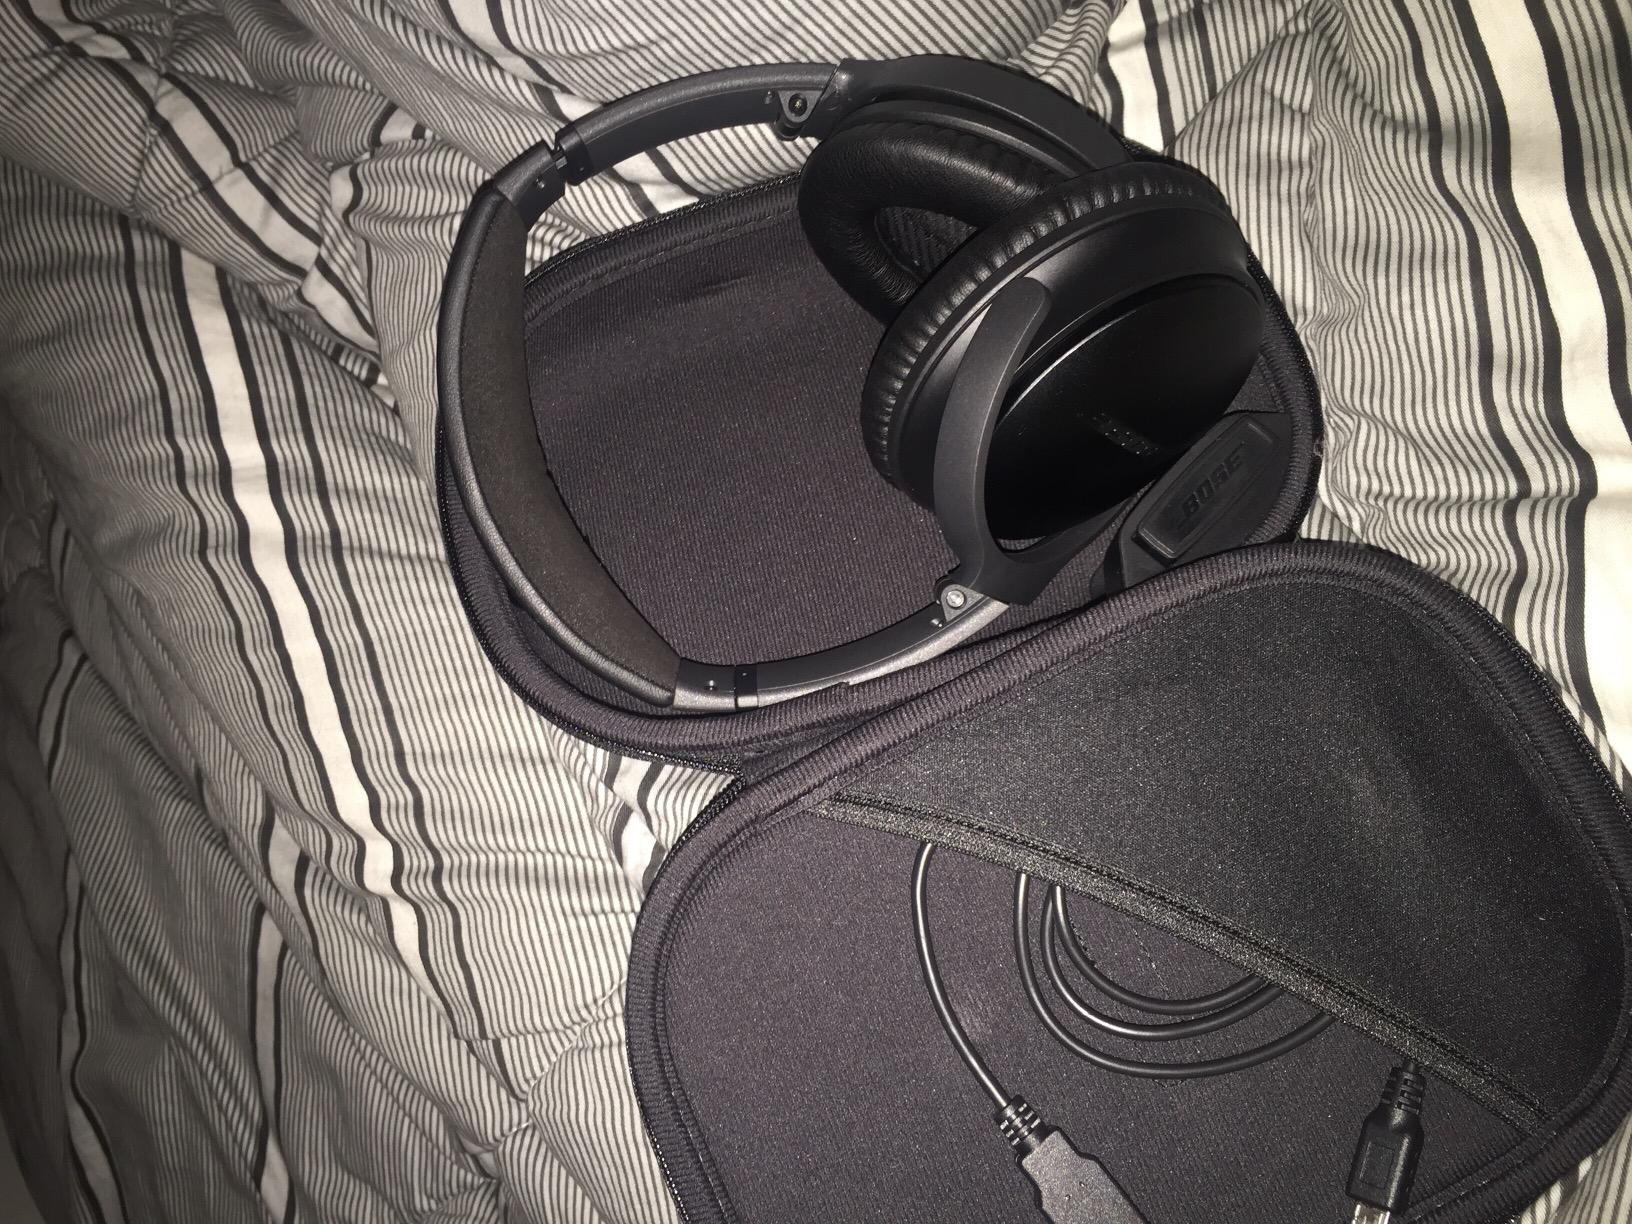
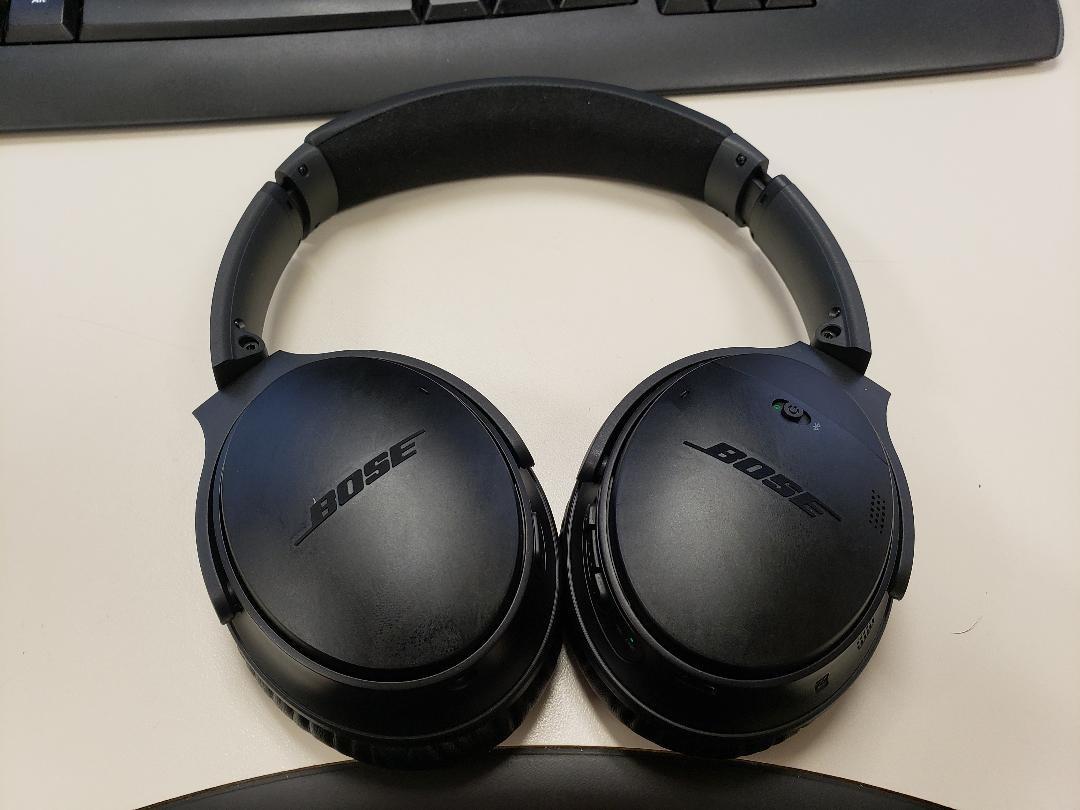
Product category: headphones
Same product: yes